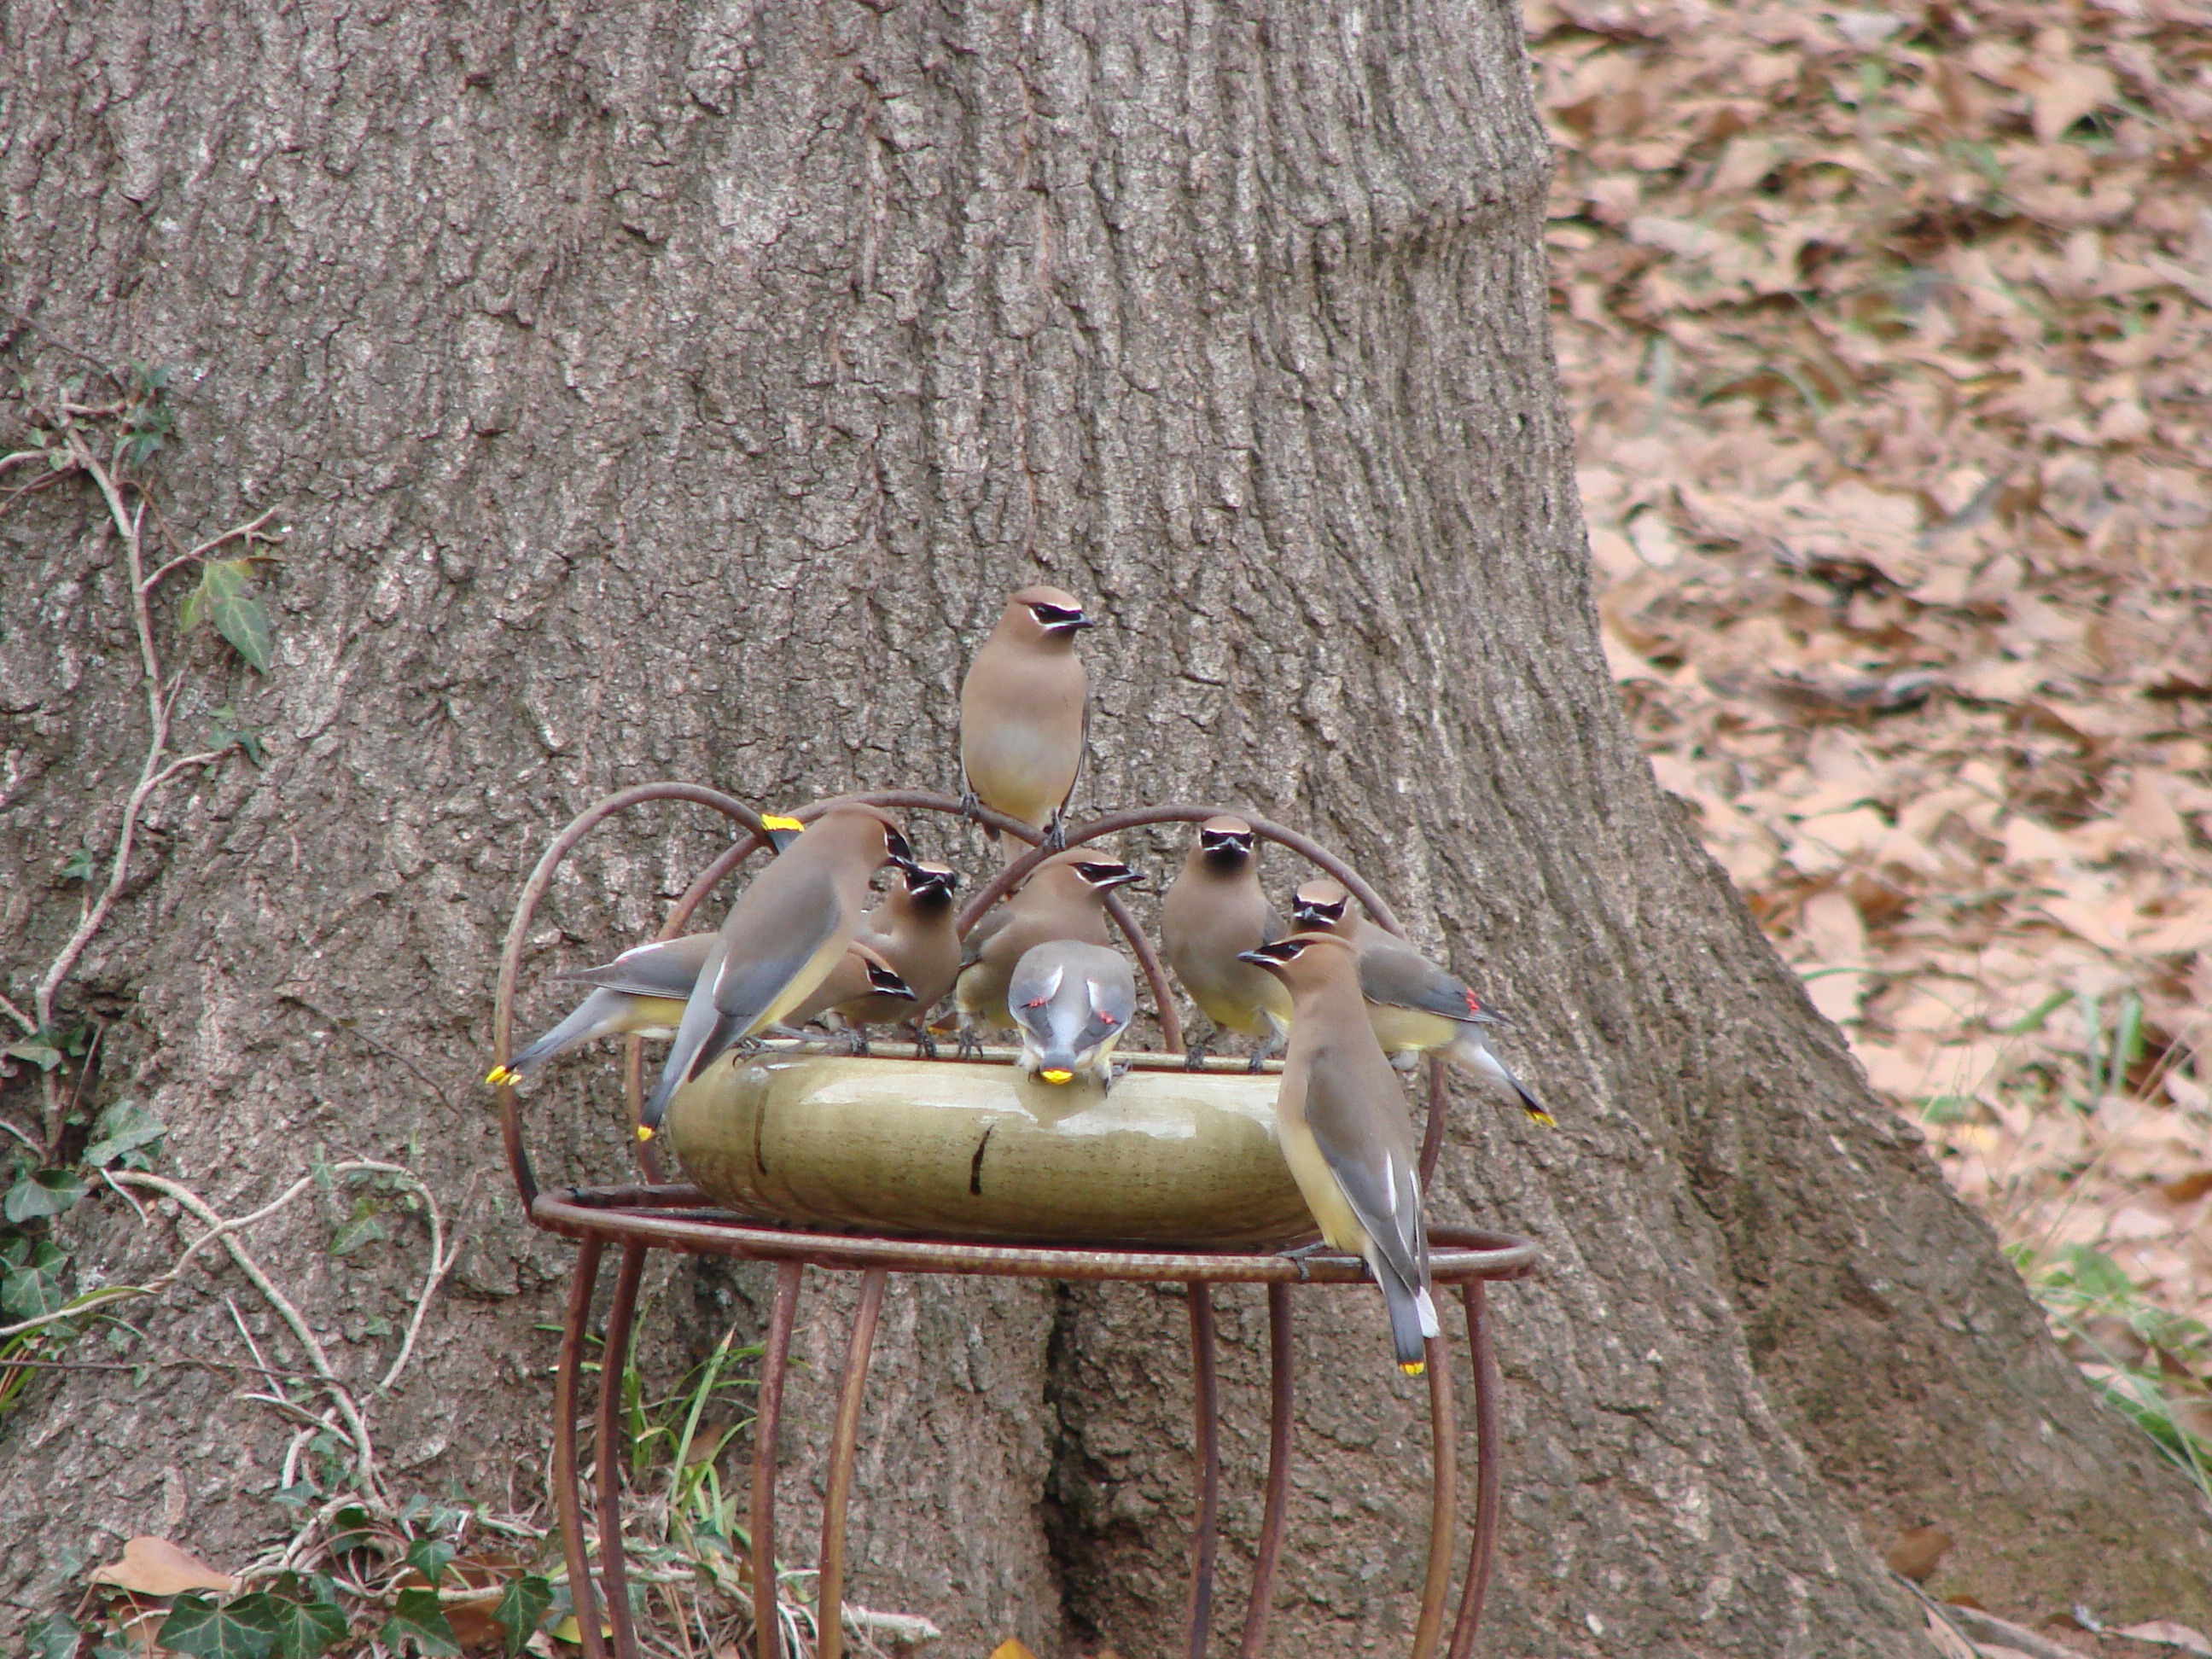
tree, nature, wildlife, fauna, birds, feeding, aves, feeder, avifauna, bird feeder, cedar wax wings